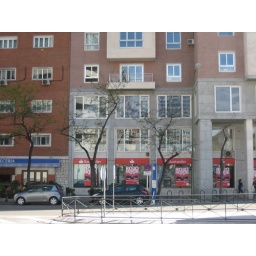
Where the balcony is, underneath the white block.